Jesus Christus, unser Heiland, der von uns den Gotteszorn wandt

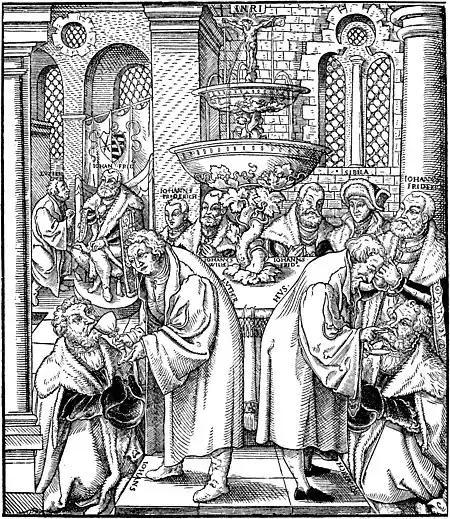
Allegoric representation of Sacramental union, the Lutheran doctrine of Real presence of Christ in the Eucharist, after a woodcut by Lucas Cranach the Elder (ca. 1550). In the front Communion under both kinds is pictured with (on the left) Luther giving the chalice with Eucharistic wine to John, Elector of Saxony and on the right Hus giving the Eucharistic bread to Frederick III, Elector of Saxony (Frederick the Wise). In the back a Fountain of Living Water: The blood of Christ's Five Holy Wounds spills in a fountain on the altar.

Luther wrote hymns to have the congregation actively participate in church services and to strengthen his theological concepts. In Lent of 1524 Luther was explaining his views on Eucharist in a series of sermons. "Jesus Christus, unser Heiland, der von uns den Gotteszorn wandt", probably written around the same time, contained many ideas he had been developing in these sermons, taking the older Eucharistic hymn as a model: he kept the meter, the number of stanzas and the first line of "Jesus Christus nostra salus", but shaped the content to reflect his own theology.